List of islands in the Detroit River

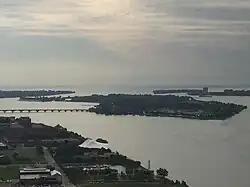
Aerial view of Belle Isle looking north

Belle Isle is a island in the northeastern portion of the Detroit River just north of Downtown Detroit. Belle Isle sits at an elevation of above sea level, and the island has also gone by several historic names. It is the northernmost island in the river just downstream from Lake St. Clair. Because of the curve in the river, Belle Isle is just west of (Southbound on the river) the Canadian Peche Island, which is the easternmost and first island in the river heading South. It is the third-largest island in the river after Grosse Ile and Fighting Island. The island is within the city limits of Detroit but is administered by the Michigan Department of Natural Resources, as the island was designated as a state park named Belle Isle Park in 2014. The island is connected to the mainland by the MacArthur Bridge, which carries East Grand Boulevard and connects to East Jefferson Avenue. Belle Isle has no permanent population.